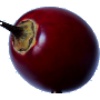
Label: Tamarillo 1